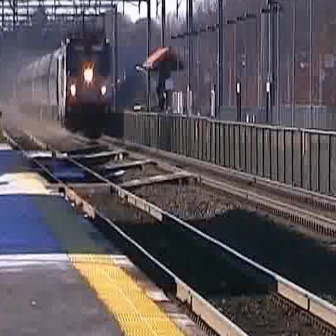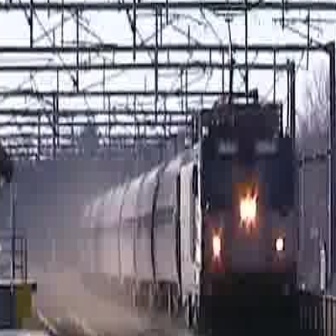
  Please identify the target specified by the bounding box [14,31,113,130] in the first image and locate it in the second image. Return the coordinates in [x_min,y_min,x_max,y_max] format.
Answer: [79,101,298,320]